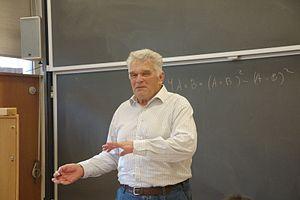
Ludvig Faddeev et mort le 26 février 2017 à Saint-Pétersbourg, est un physicien et mathématicien soviétique puis russe.